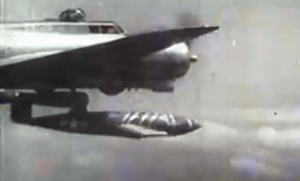
La Republic-Ford JB-2 « Loon » était une copie américaine de la bombe volante V-1 allemande. Elle pouvait être lancée depuis des avions et des navires.